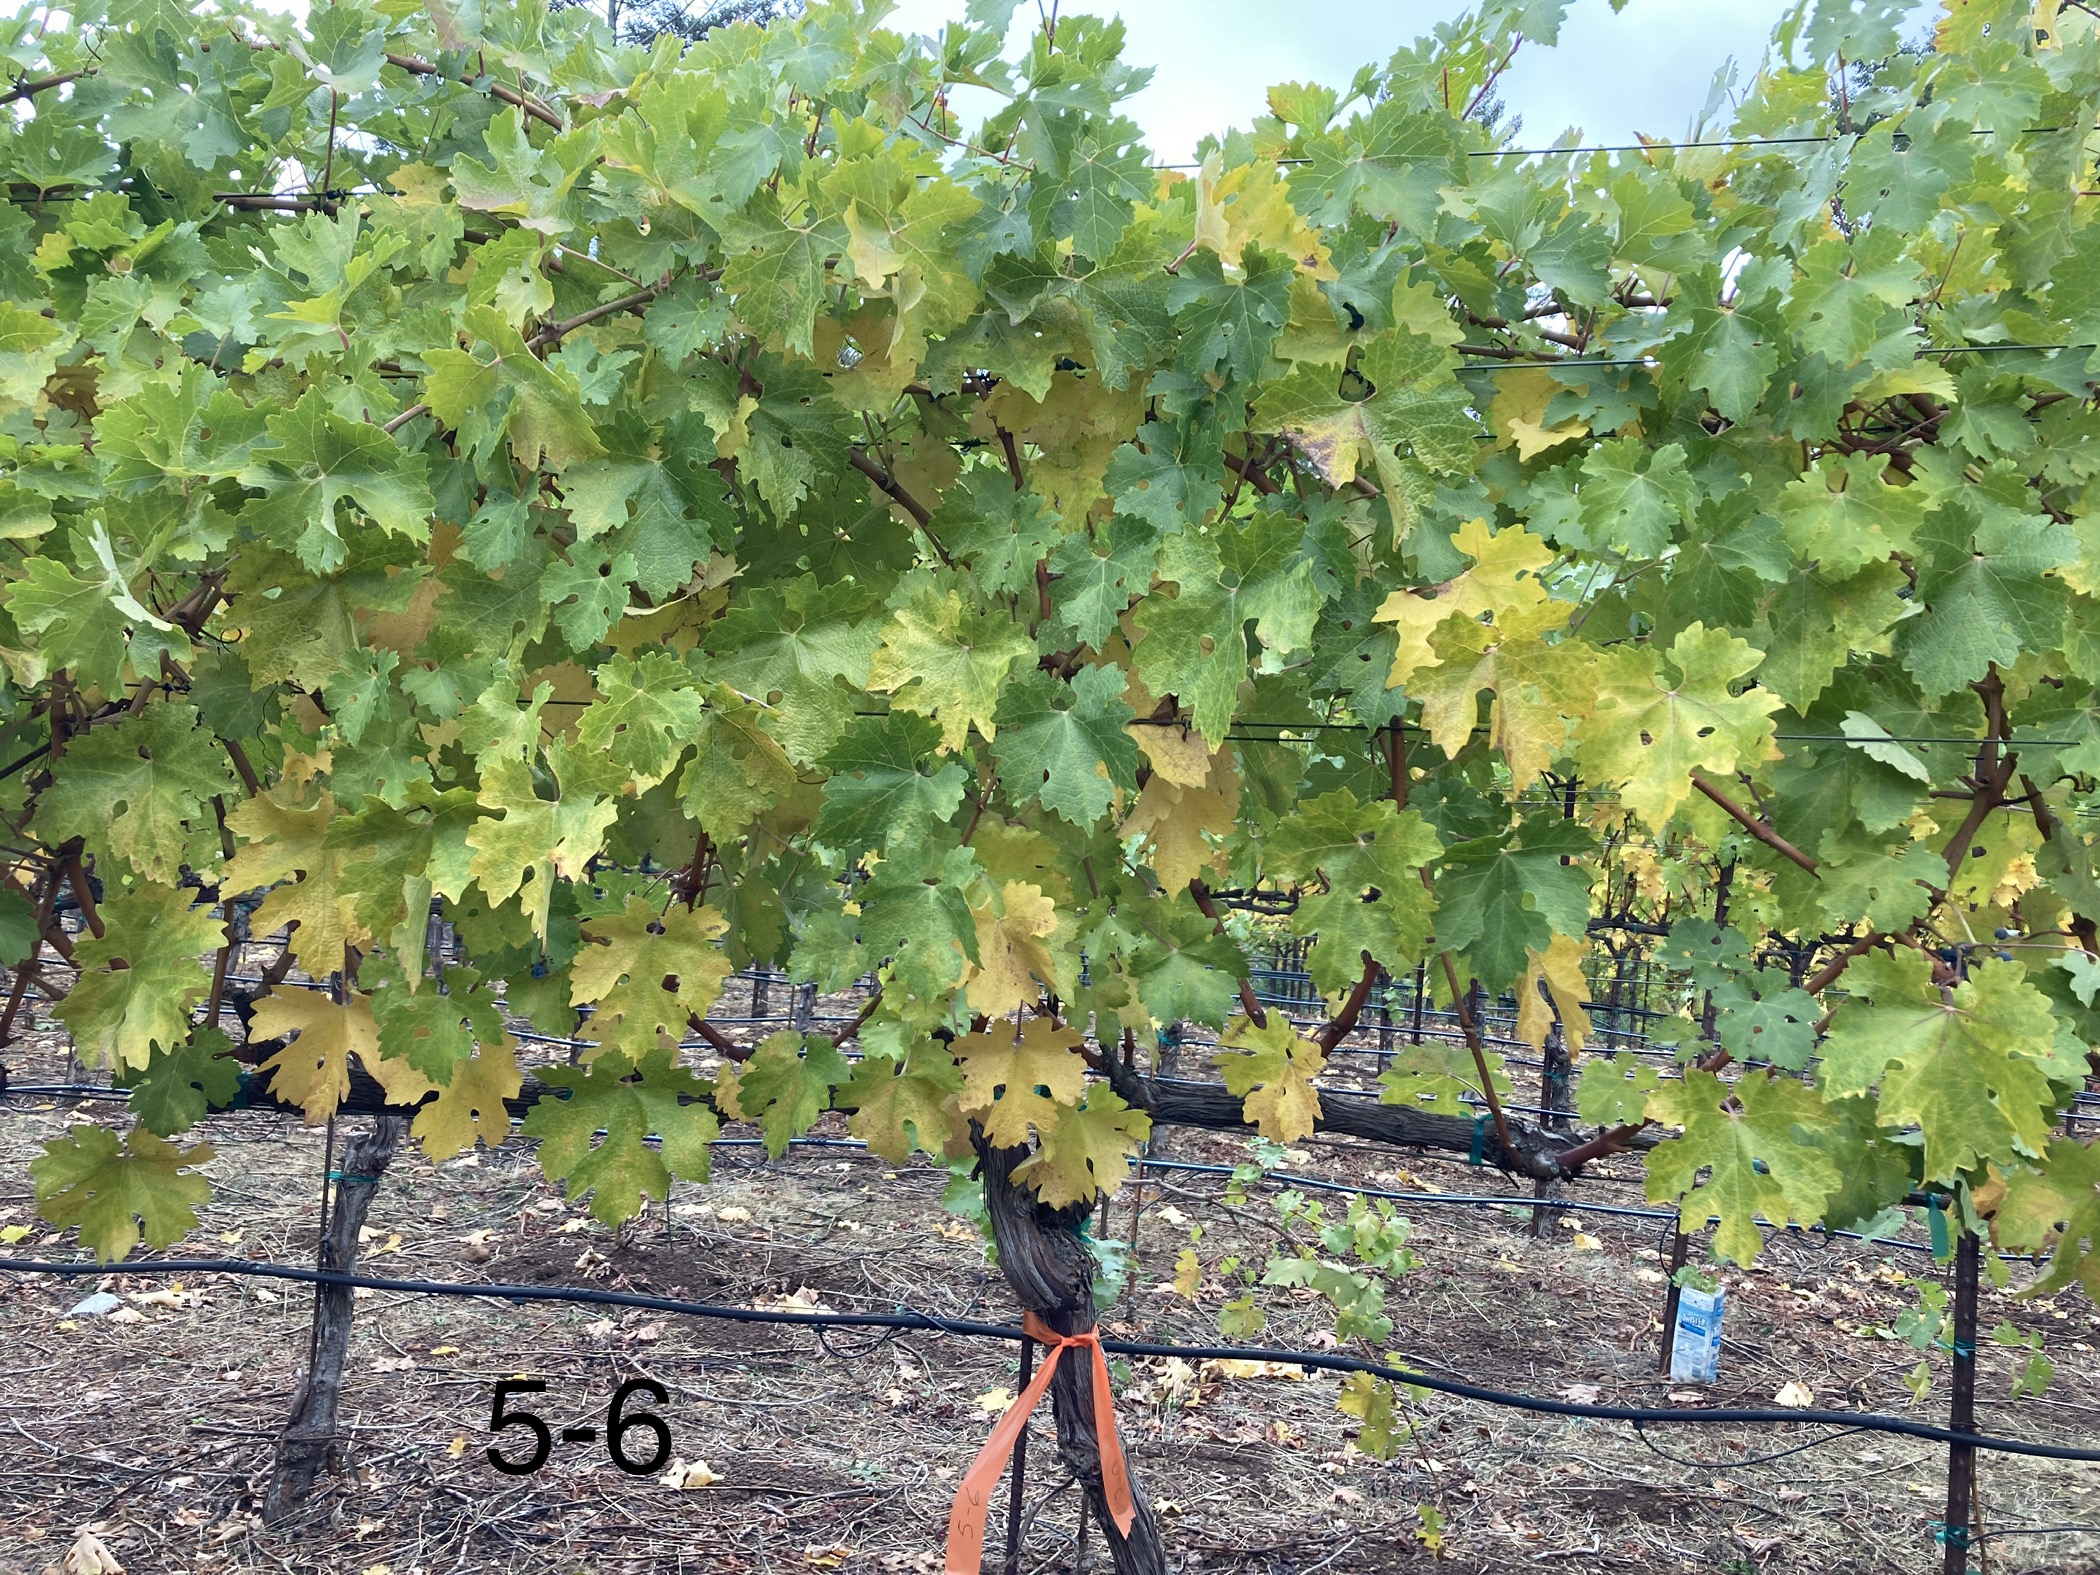
Label: No Virus